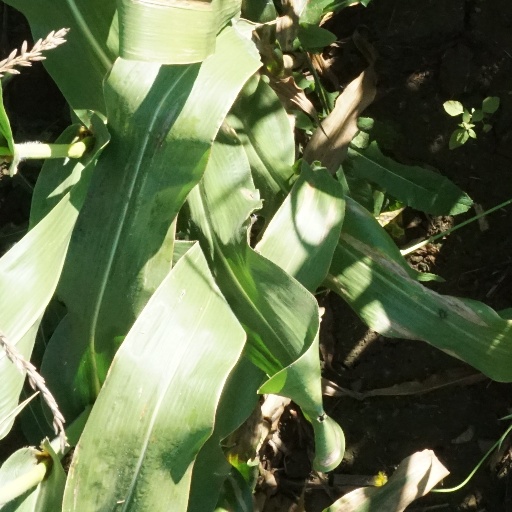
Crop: maize; corn